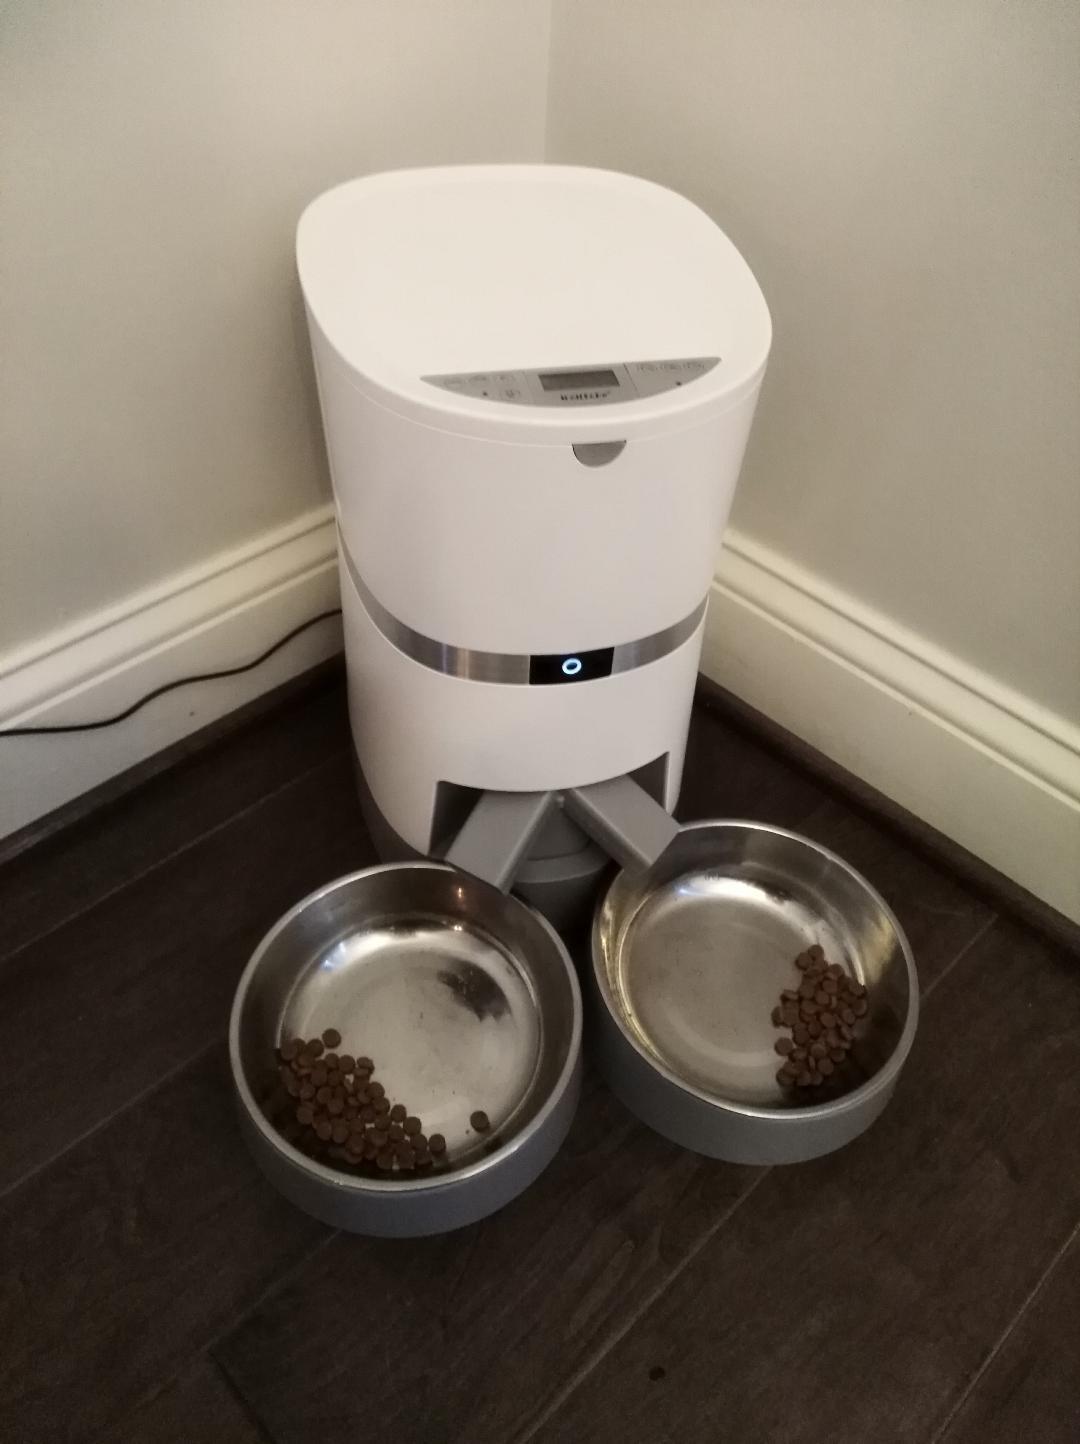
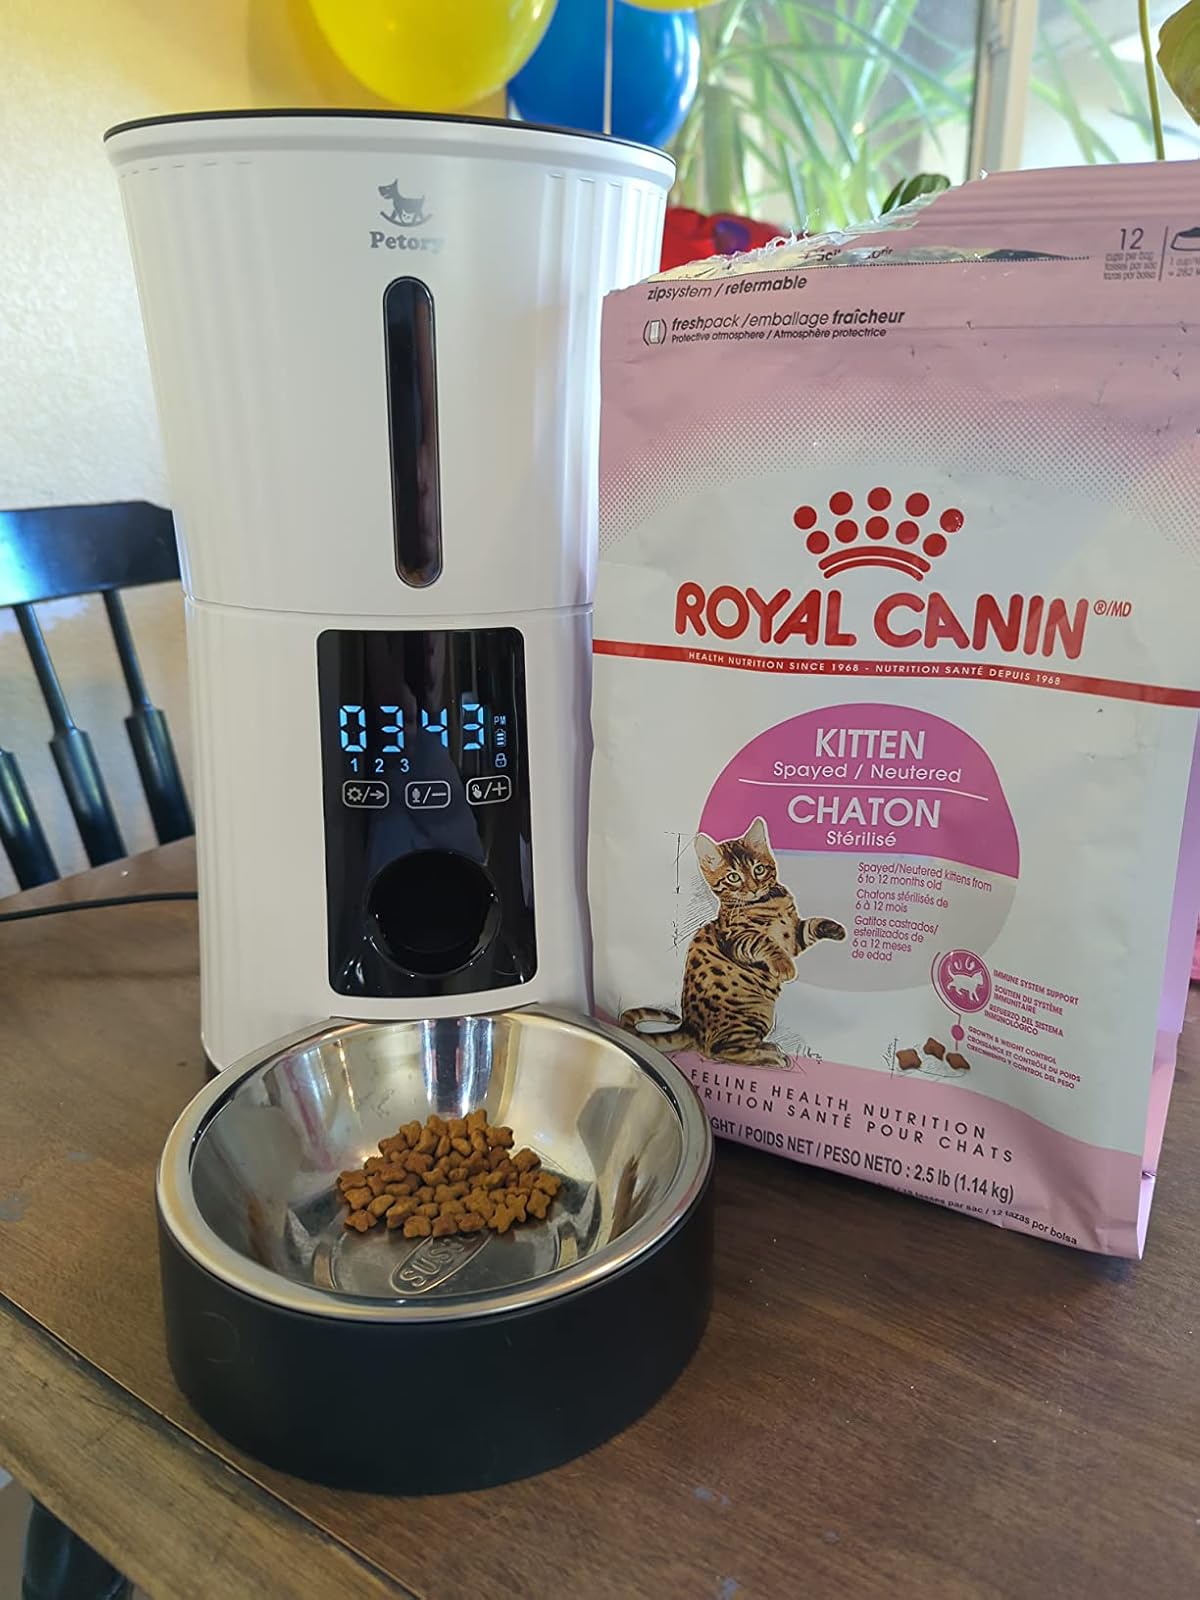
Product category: items_feeder
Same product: no